Frank Clark (American football)

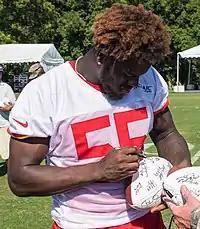
Clark signing an autograph at Chiefs' training camp in 2019

On April 23, 2019, Clark was traded to the Kansas City Chiefs along with the Seahawks' 3rd round selection in the 2019 NFL draft, in exchange for the Chiefs' 1st and 3rd round selections in the 2019 NFL draft and a conditional second-round selection (less favorable of Chiefs/49ers second-round picks) in the 2020 NFL draft. After the trade, he signed a five-year contract worth $105.5 million with $63.5 million guaranteed.